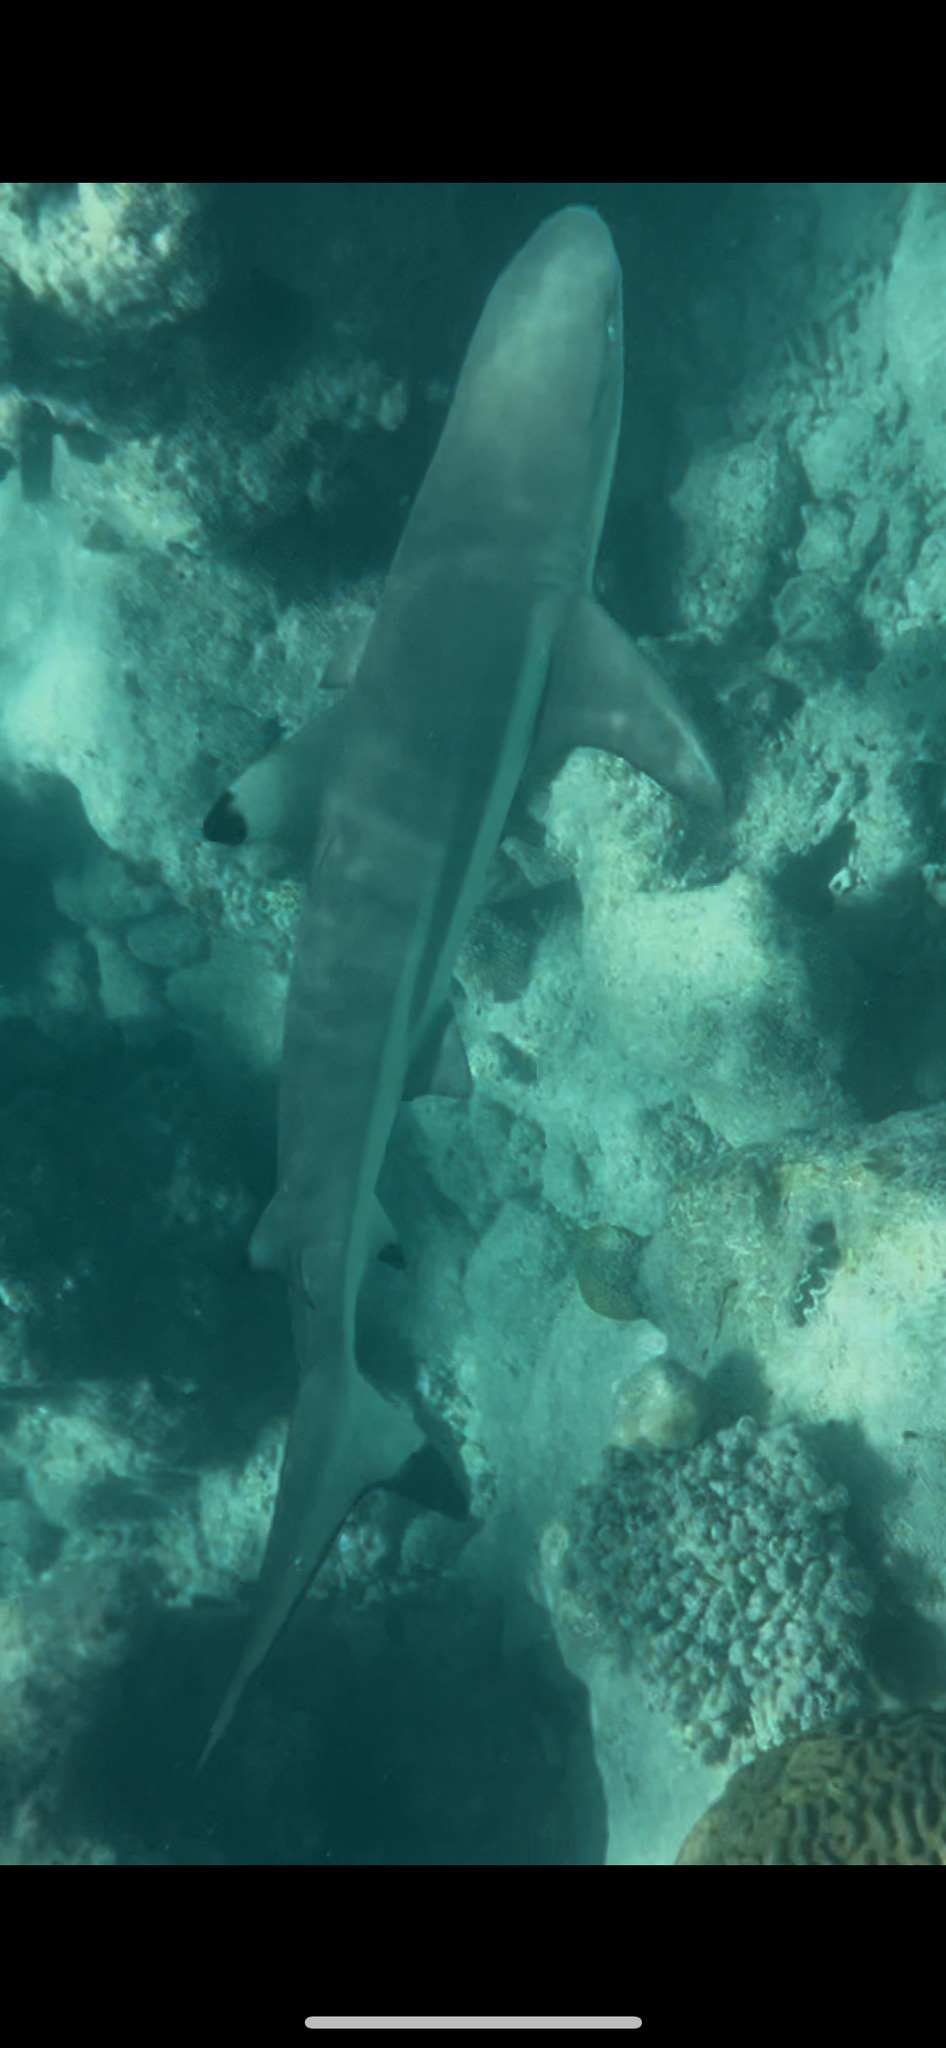
Carcharhinus melanopterus (Blacktip Reef Shark)